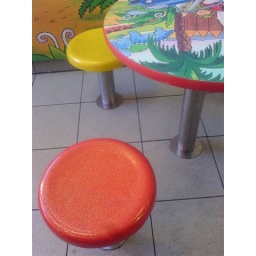
chairs and table - kids version in fast food resturant